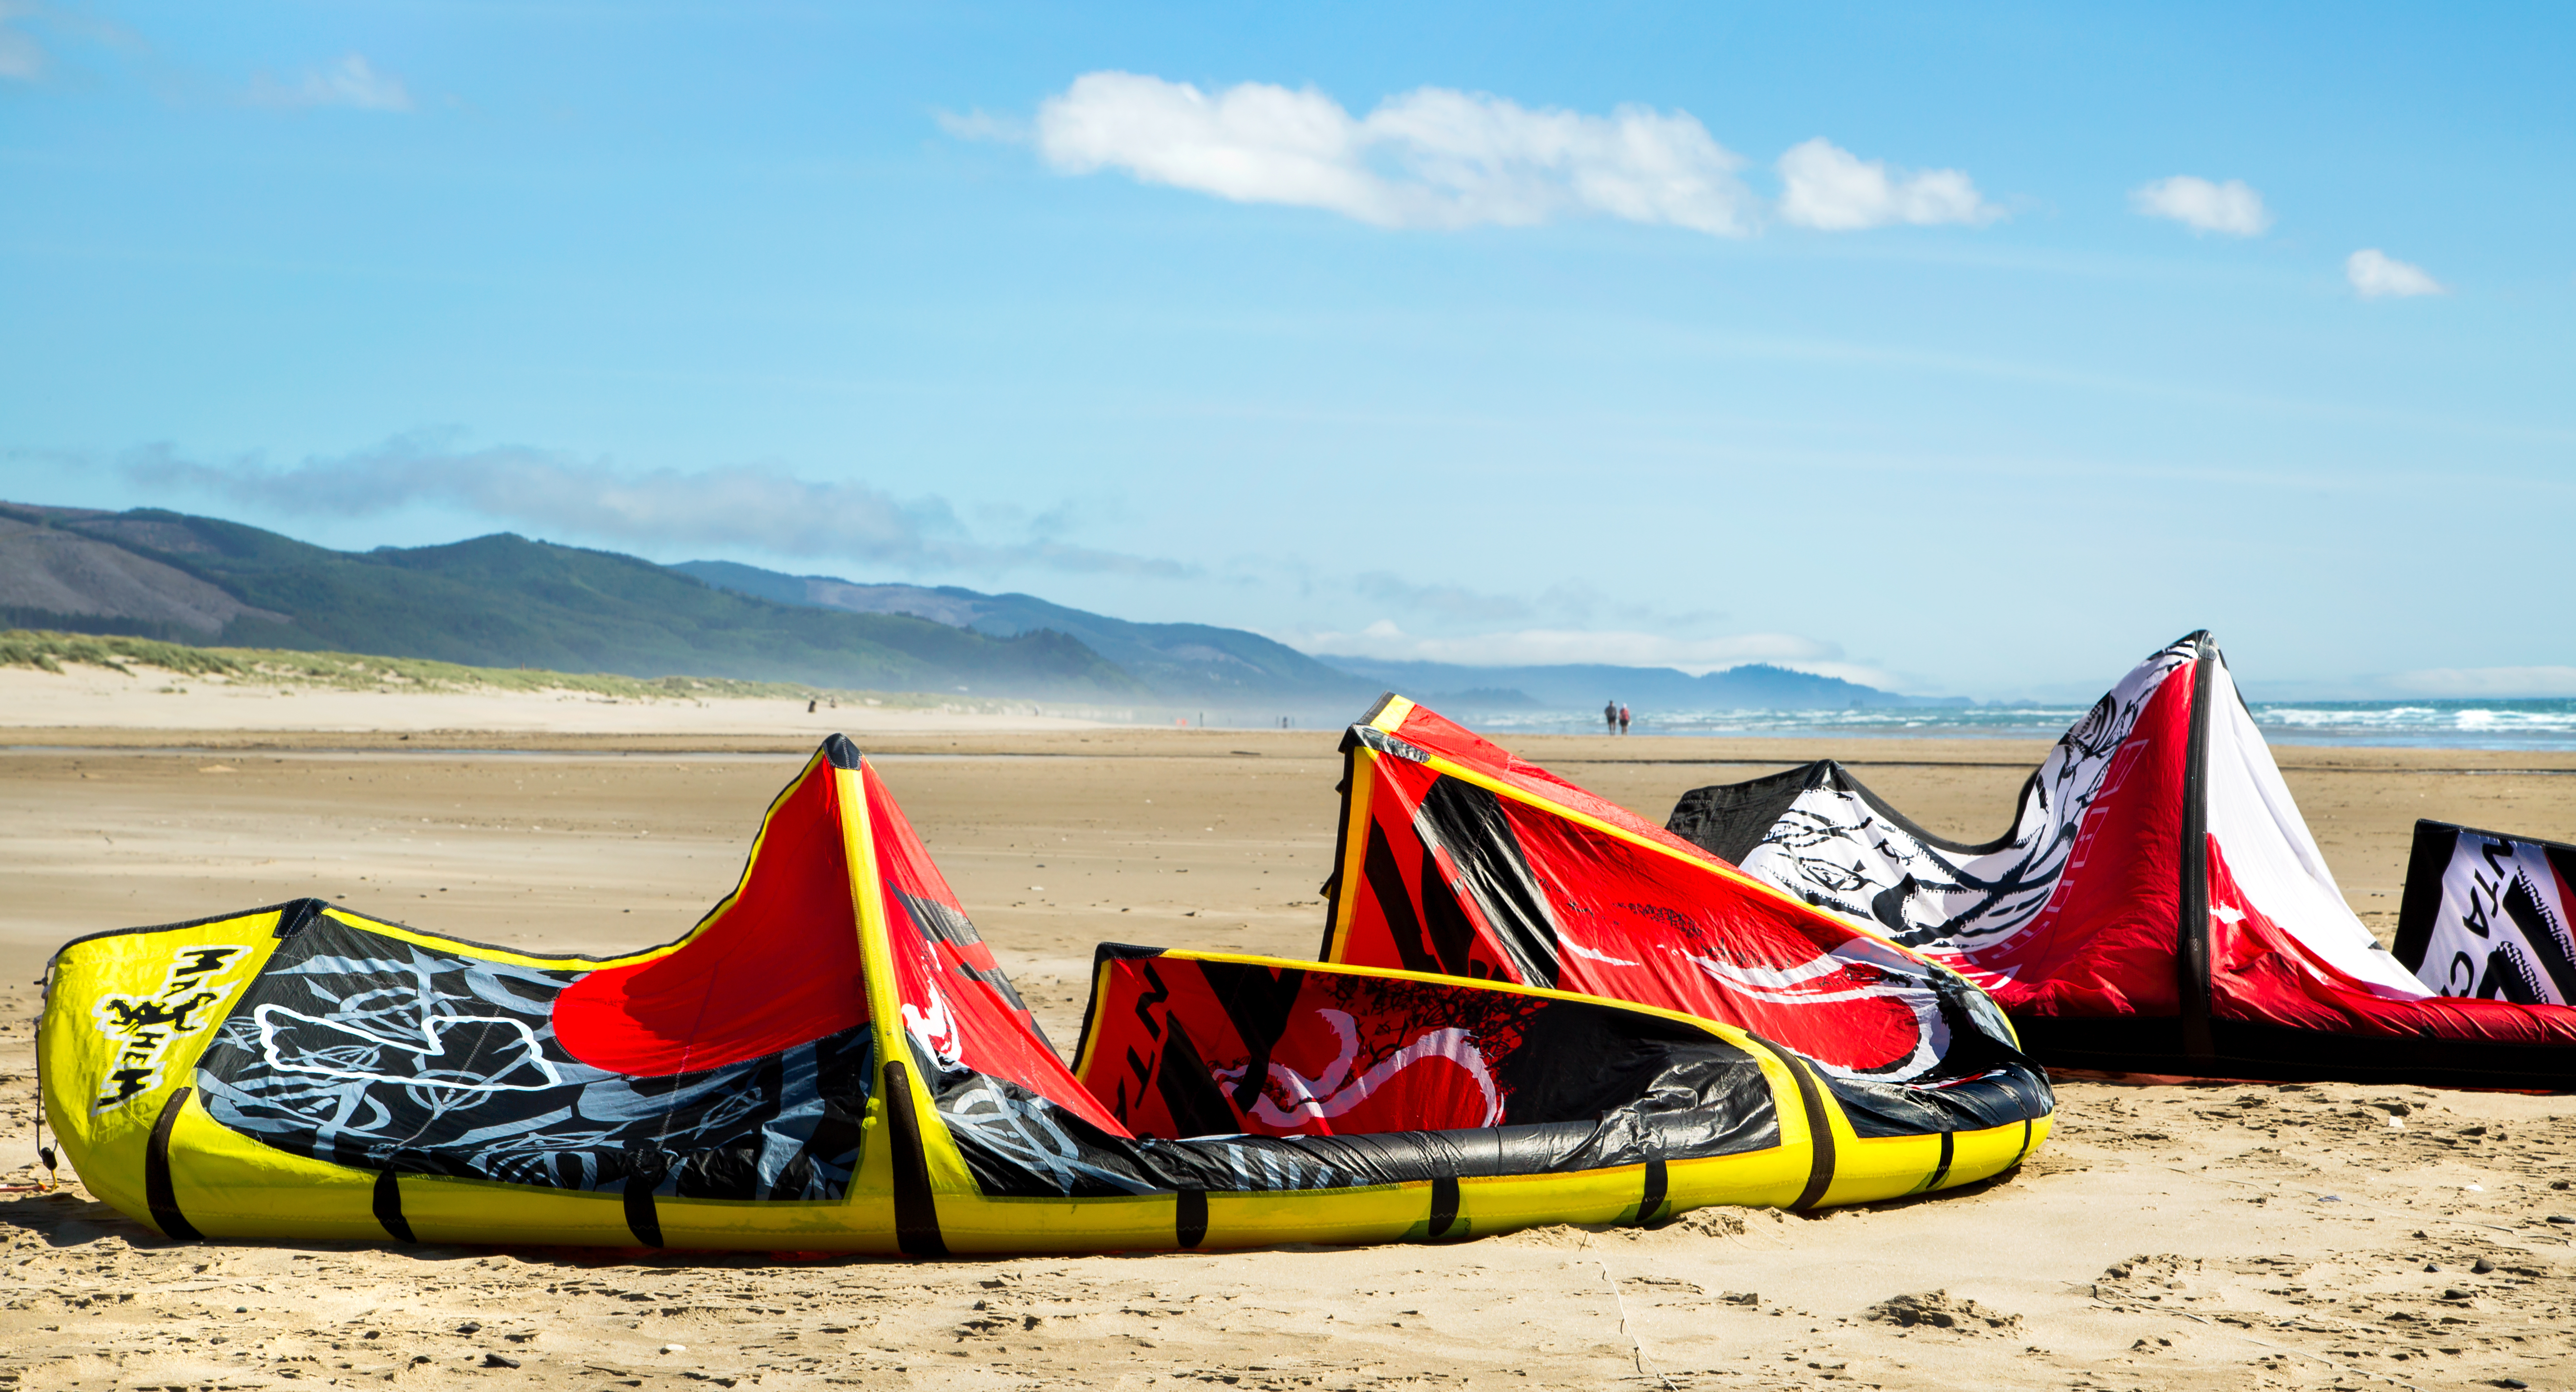
beach, coast, ocean, sport, wind, vehicle, sailing, surfboard, colorful, toy, sports, windsurfing, manzanita, oregon, kitesurf, atmosphere of earth, windsports, surfing equipment and supplies, kite sports